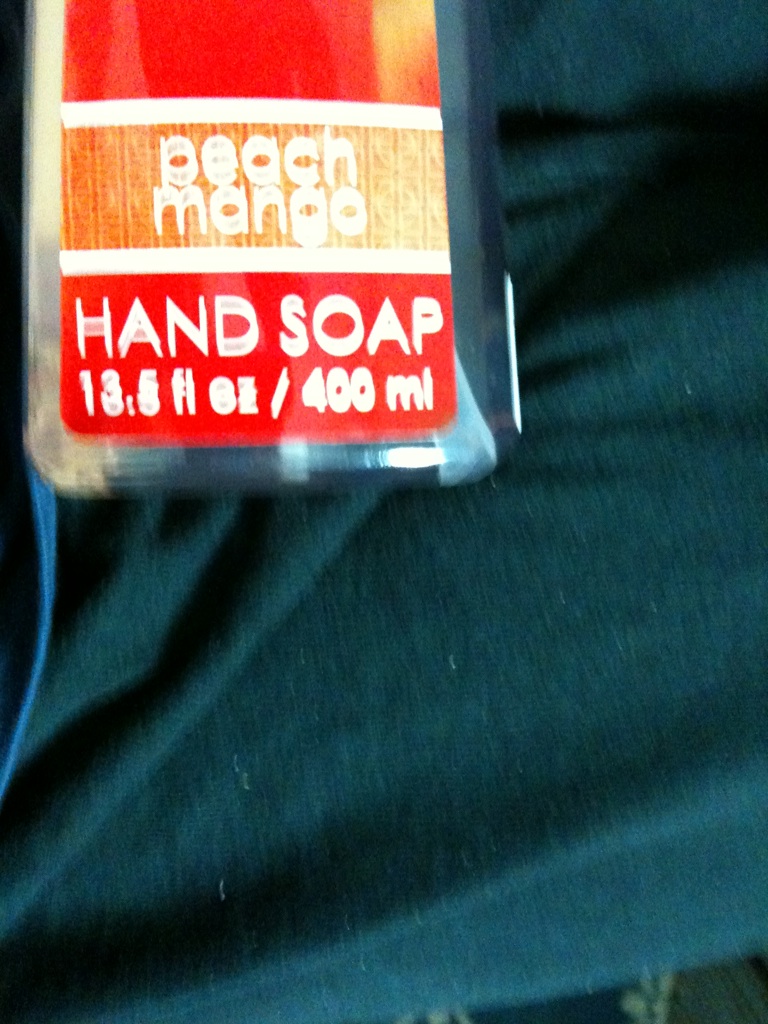Question: What flavor is this?
Answer: peach mango